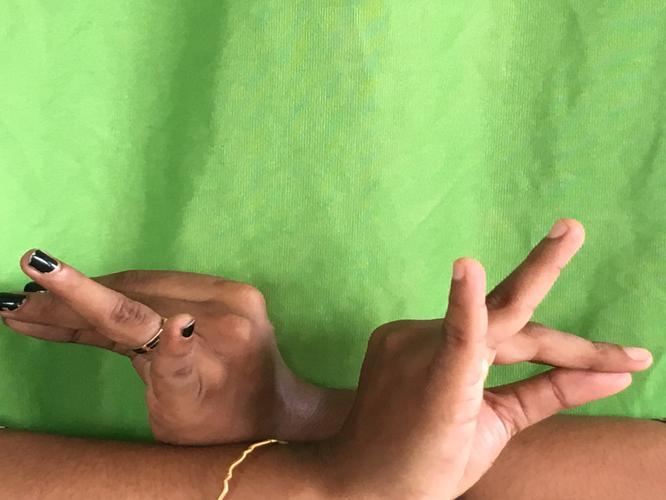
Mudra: Katakavardhana
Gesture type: double_hand